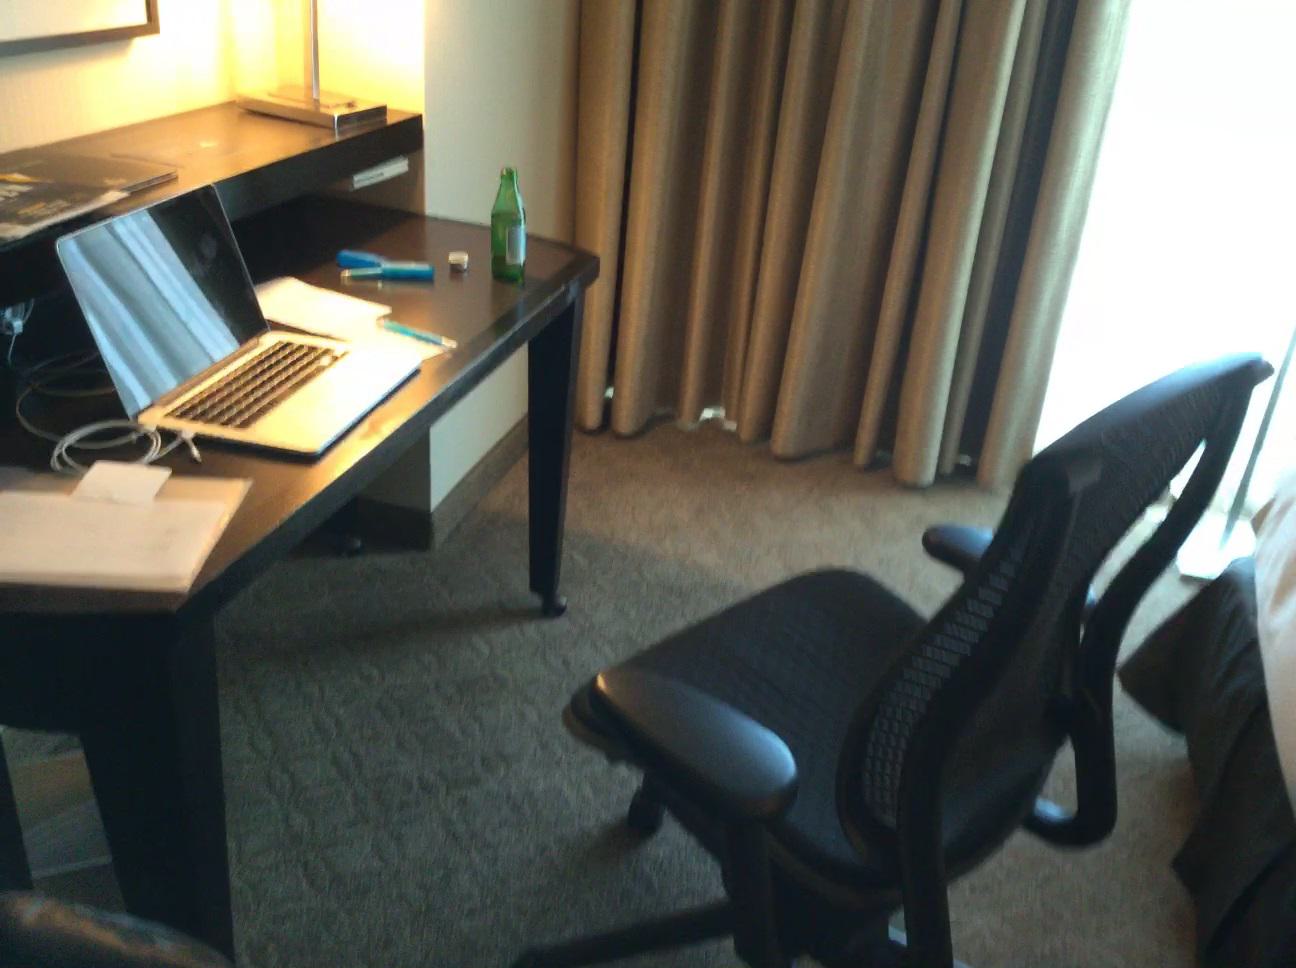
Question: Is the book right of the bottle from the world's perspective? Final answer should be yes or no.
Answer: No